Visual approach slope indicator

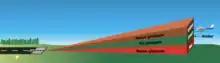
Tri-color VASI

A tri-color system consists of a single-light unit projecting a three-color visual approach path. Below the glide path is indicated by red, on the glide path is indicated by green, and above the glide path is indicated by amber. When descending below the glide path, there is a small area of dark amber. Pilots should not mistake this area for an “above the glide path” indication.